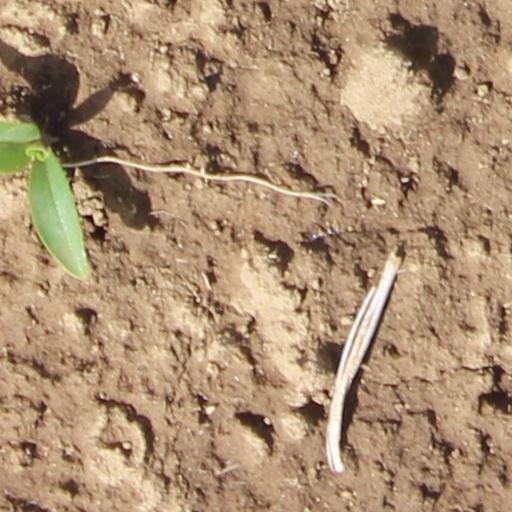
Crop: wheat